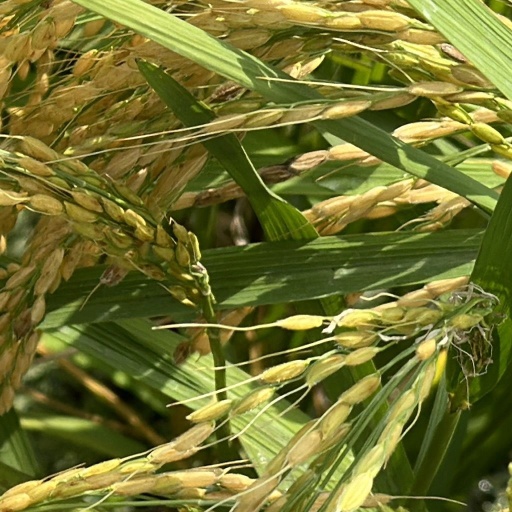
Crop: rice